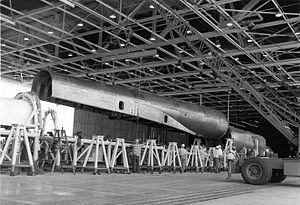
L'Air Force Plant 42 est un site militaire aérospatial américain appartenant à l'United States Air Force et situé à Palmdale en Californie. Ce site composé d'un complexe de pistes et de bâtiments est partagé entre les différents fournisseurs aérospatiaux de la Défense. Le complexe est découpé en huit sites de production spécialement destinés aux programmes de techniques avancées et aux « black projects ». Les utilisateurs les plus connus de l'Air Force Plant 42 sont : Boeing, Lockheed Martin et Northrop Grumman.